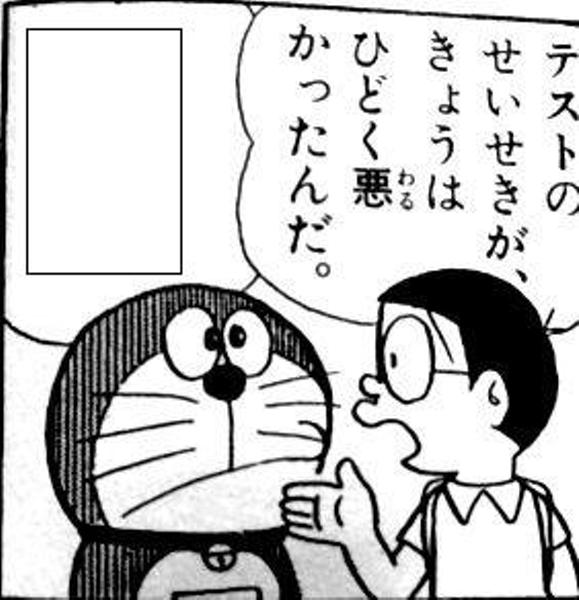
回答: 0点にもバリエーションがあるのか?